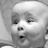
Emotion: surprise